Konstantin Vilboa

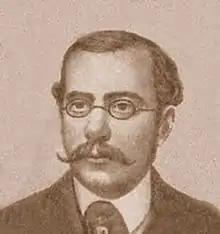

The name Villebois (transliterated sometimes as Vilboa) is of French origin (Villebois). Vilboa was an autodidact who never received any musical education. He became a friend of Glinka around 1850.